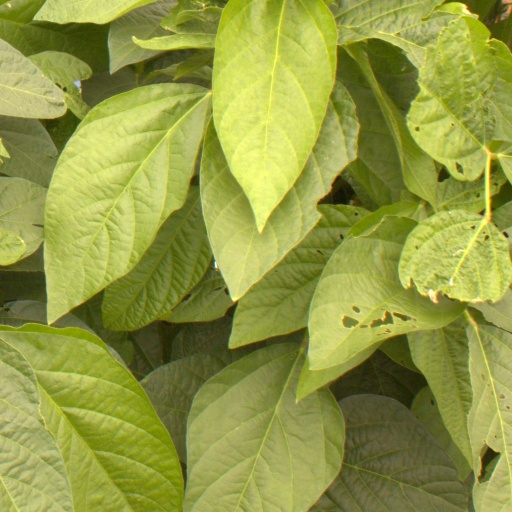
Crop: soybean